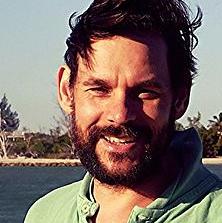
Age: 40